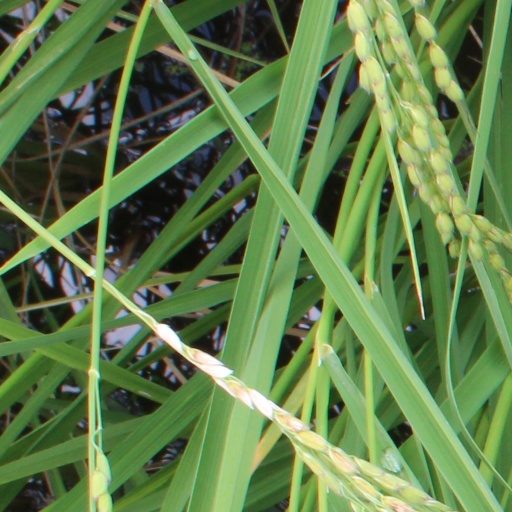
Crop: rice